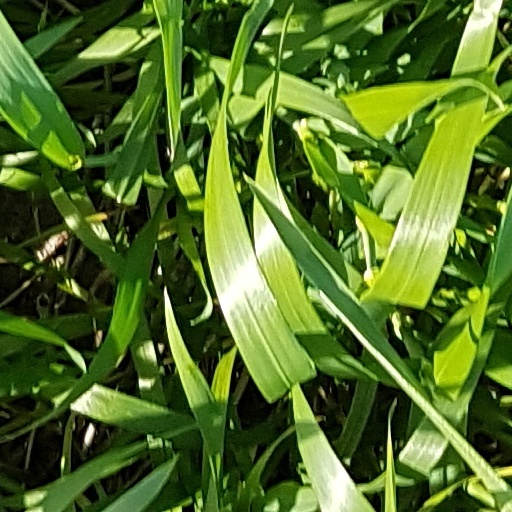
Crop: wheat